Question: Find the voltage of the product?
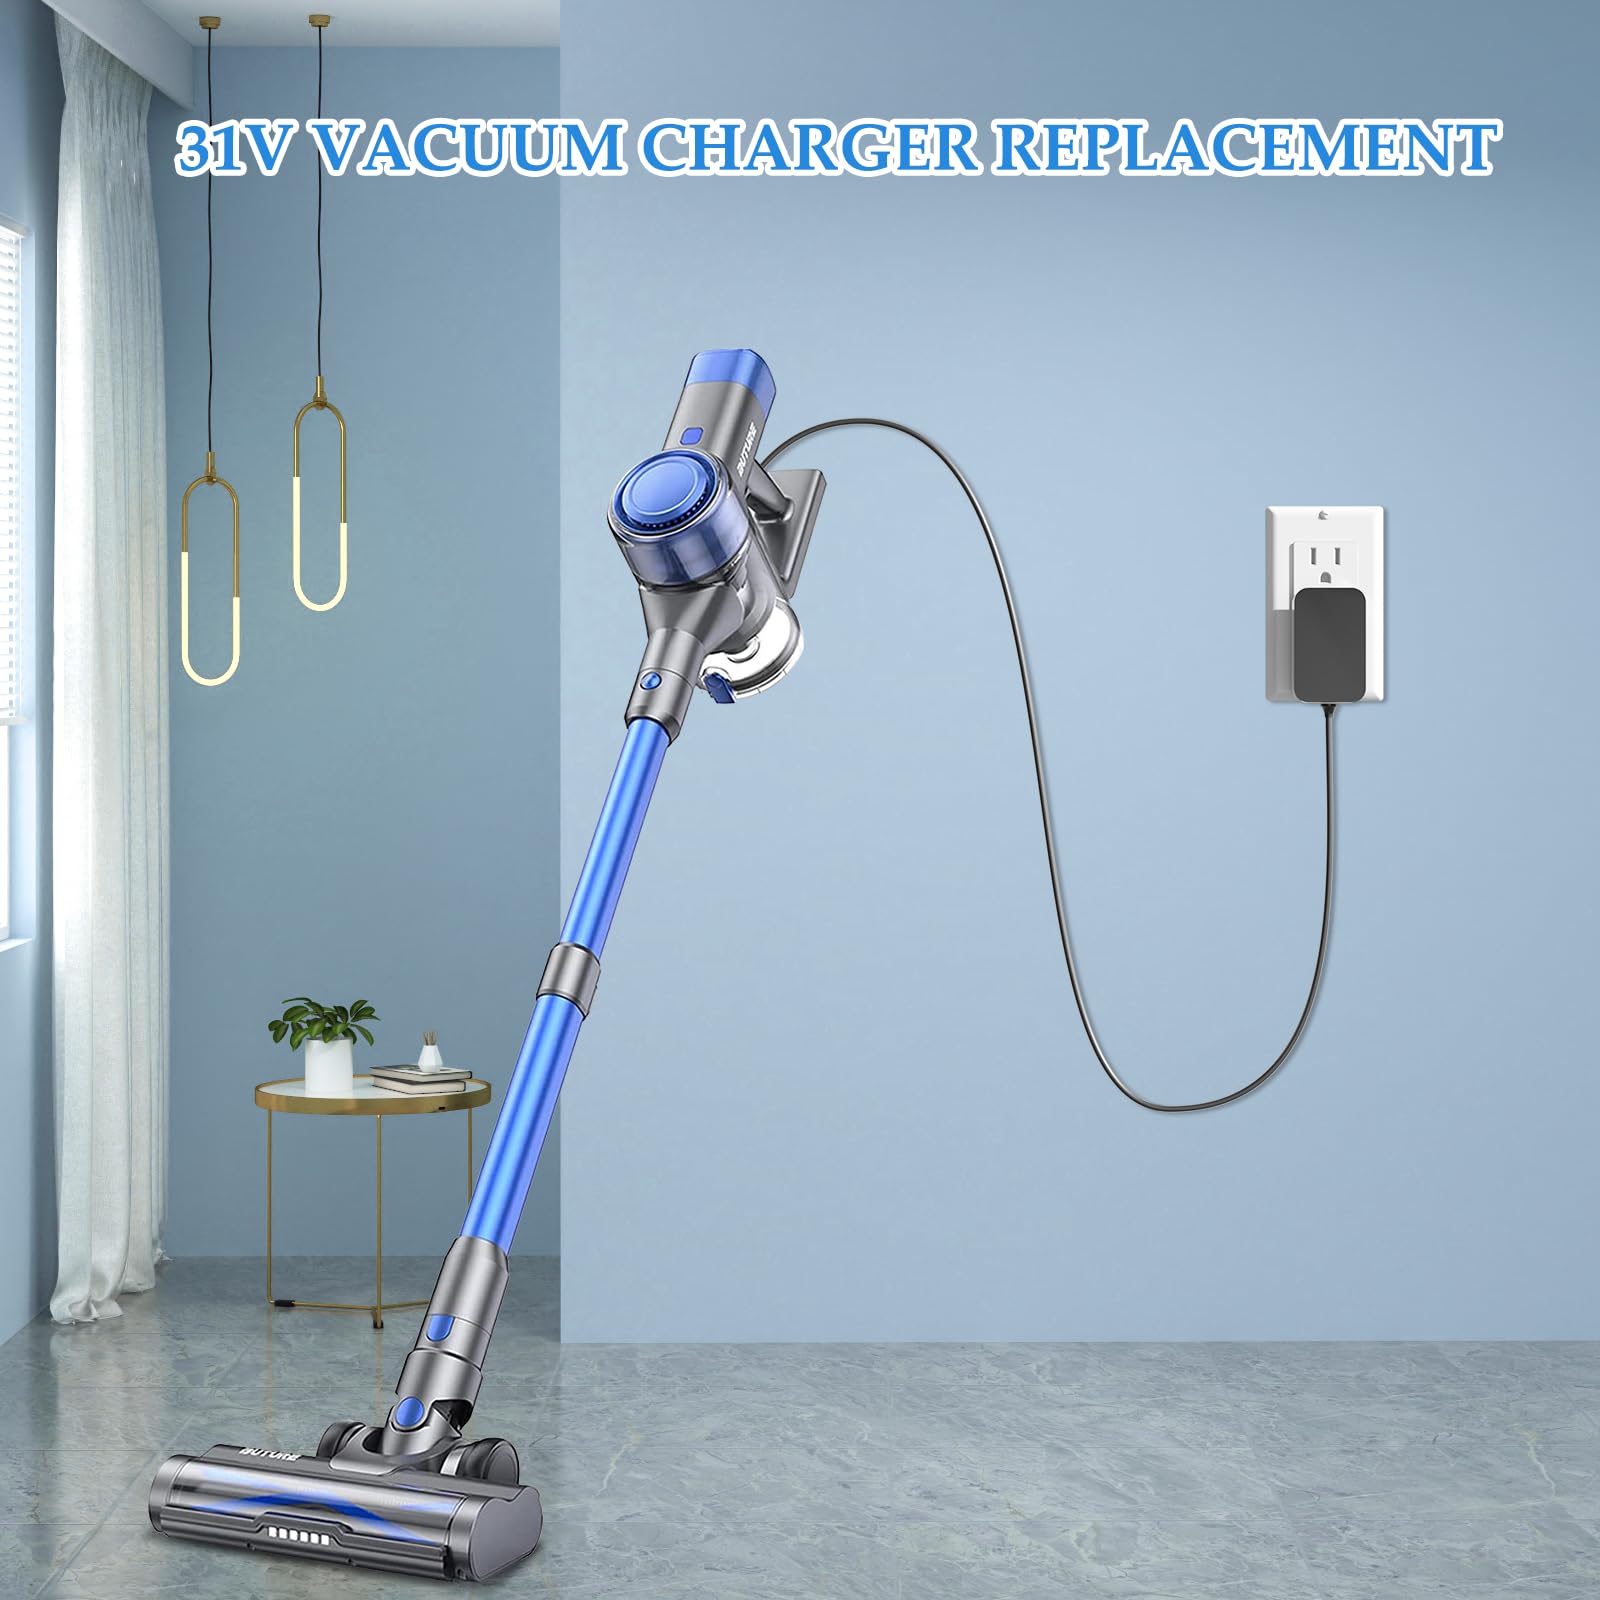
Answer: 31.0 volt